Climacostomum

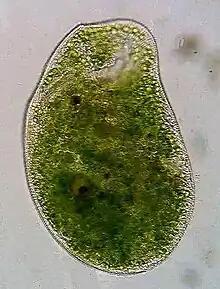
"Climacostomum virens"

The body is somewhat flexible but non-contractile, roughly ovoid or harp-shaped, and flattened from back to front. It has a large posterior contractile vacuole, and a characteristic posterior indentation (more pronounced in underfed individuals). The posterior vacuole surrounds the cytoproct (anus), through which food waste is eliminated. The macronucleus of "Climacostomum virens" is normally long and wormlike (vermiform). "Climacostomum gigas" is reported to have a compact, ovoid macronucleus.